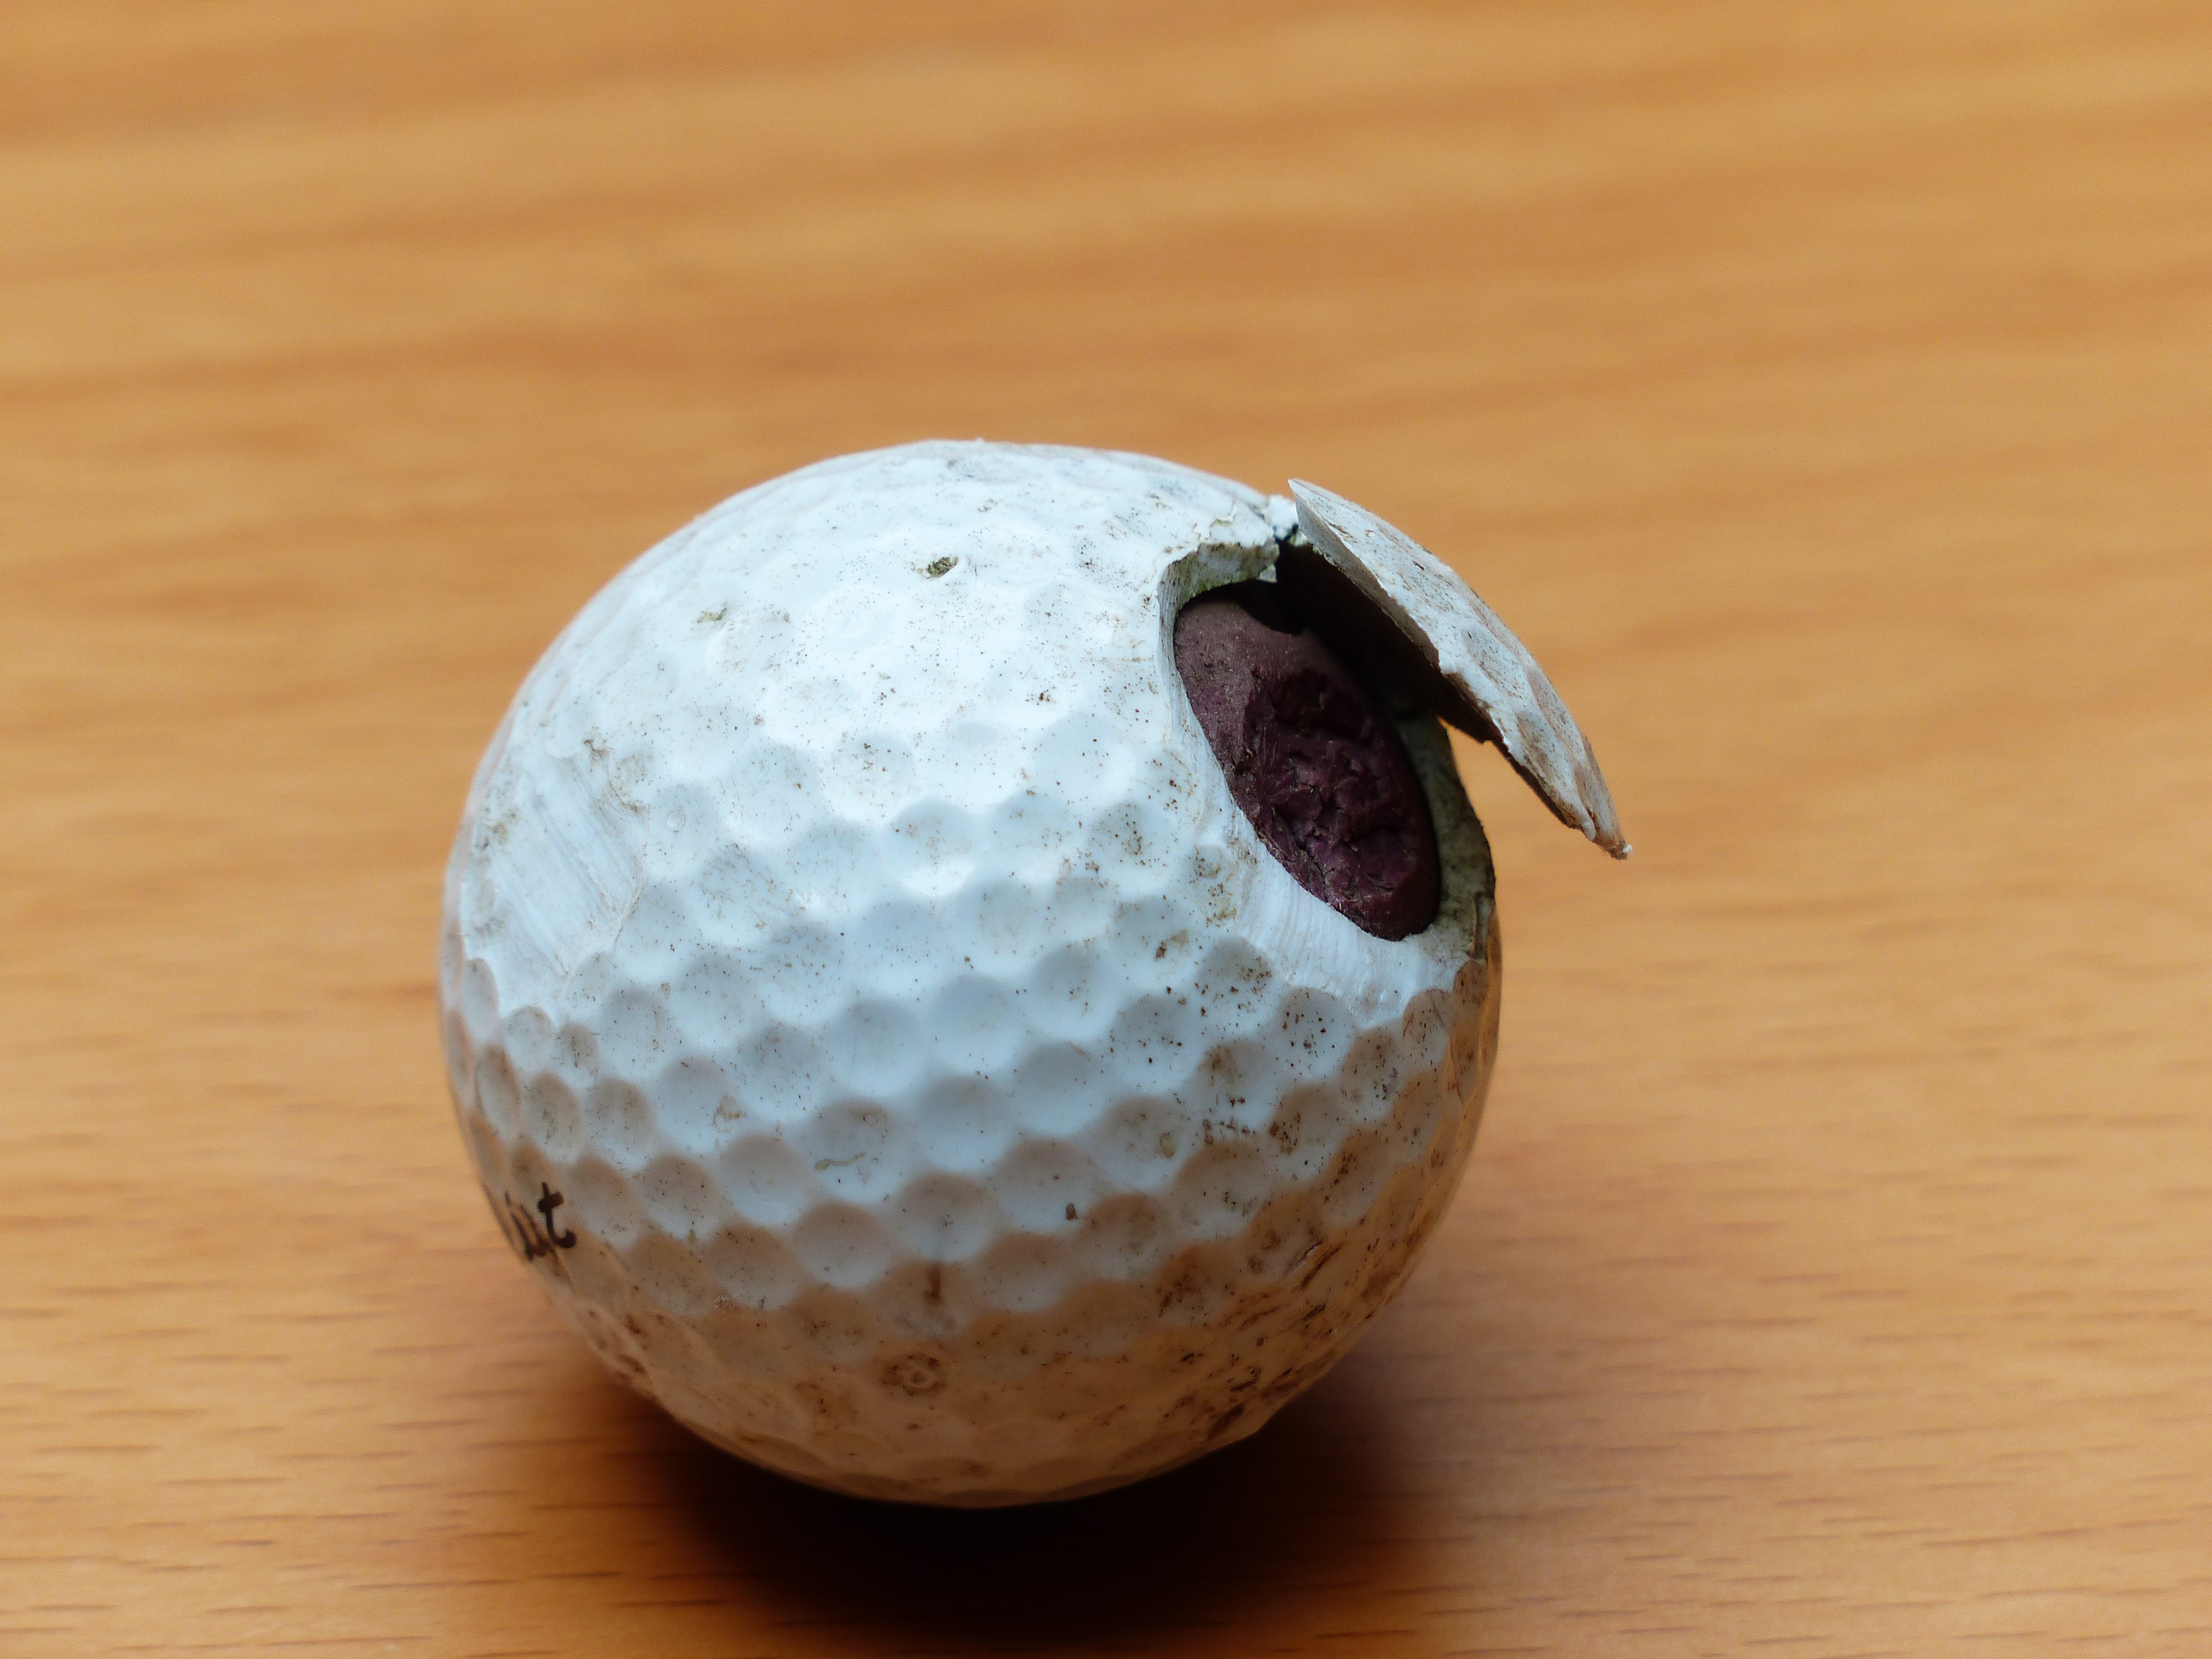
white, broken, golf, golf ball, art, ball, damaged, damage, battered, saji